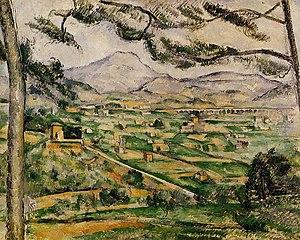
La montagne Sainte-Victoire, près d'Aix-en-Provence, est le sujet de près de 80 œuvres du peintre français Paul Cézanne.
Cette liste de peintures de Paul Cézanne reste non exhaustive.